Little Torrington

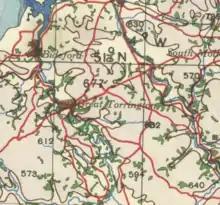
A historical 20th century map, from the British War Office, showing Little Torrington, Devon

The village is located east of the A386, contains "2880 acres of land, including the village of Taddiport, on the south-west side of the river Torridge opposite Great Torrington."